Abd al-Hafid of Morocco

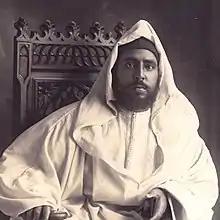
Portrait taken by J. Giry and given as a gift to Ridder van Rappard, special envoy of the Netherlands, on 13 February 1913

Abd al-Hafid ibn al-Hasan (between 1875 and 1880 – 4 April 1937) was the Sultan of Morocco from 1908 to 1912 and a member of the Alaouite Dynasty. His younger brother, Abdelaziz of Morocco, preceded him. While Abd al-Hafid initially opposed his brother, finally deposing him in a coup, for giving some concessions to foreign powers, he himself became increasingly backed by the French and finally signed the protectorate treaty giving "de facto" control of the country to France.